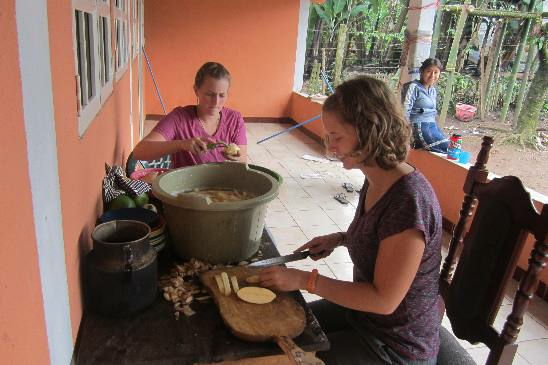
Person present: Yes